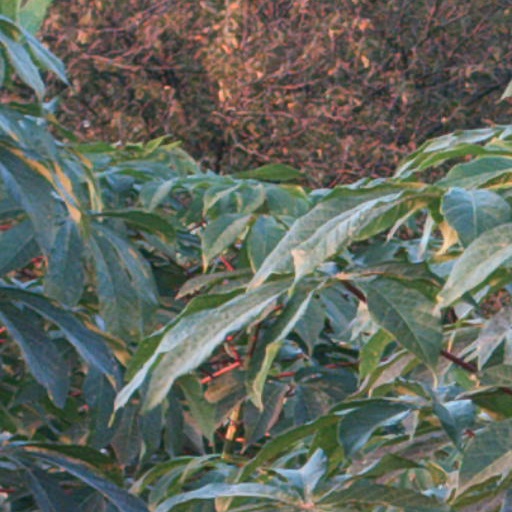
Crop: cassava